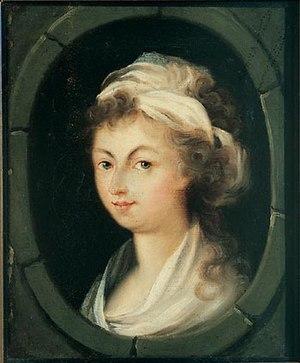
Marie-Antoinette de Bourbon-Parme est la troisième enfant de Ferdinand Ier de Parme et de Marie-Amélie de Habsbourg-Lorraine. Elle est née le 28 novembre 1774 et morte le 20 février 1841. Elle devint religieuse de la congrégation des ursulines de Parme.